Demetris Christofias

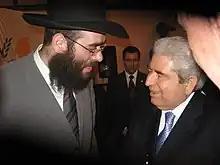
Christofias with Rabbi Arie Zeev Raskin in 2008

At the age of 14, Christofias joined PEOM, a progressive high school student organisation. At the age of 18, he joined PEO Trade Unions and the Progressive Party of Working People's youth branch United Democratic Youth Organisation. In 1969, at the 5th Congress of EDON, he was elected member of the Central Council.